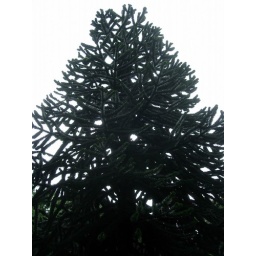
The monkey puzzle tree in silhouette